Outboard tail

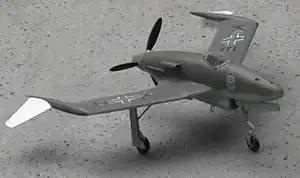
Model of the proposed Blohm & Voss P208.02

The configuration was first patented in 1942 by French designer Robert Aimé Robert. It was developed during World War II by German designers Richard Vogt and George Haag at Blohm & Voss. In order to test the proposed control system, Škoda-Kauba adapted the V-6 design as the SK SL6 in 1944.